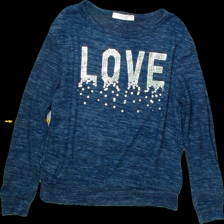
View: front
Type: Sweater
Category: Ladies
Brand: Not Applicable
Colors: Blue, White, Grey
Material: 100% polyester
Pattern: Logo print
Cut: C-collar, Regular
Size: M
Trend: No trend
Stains: No
Price range: <50
Recommended usage: Recycle